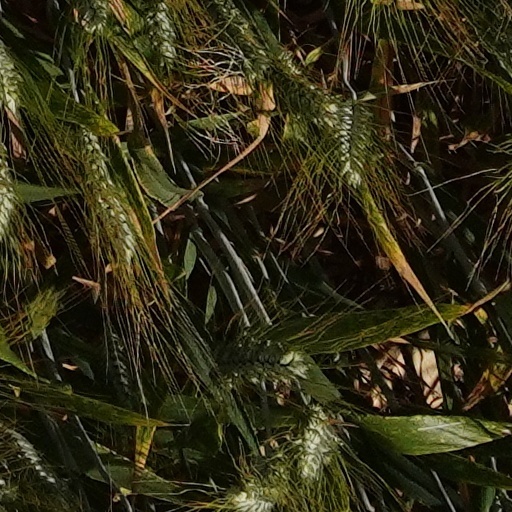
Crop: wheat